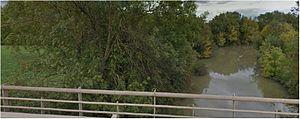
La roie de Droux vue du pont sur la N80, sur la commune de Saint-Rémy, département de Saône-et-Loire. Vue vers l'aval. La roie de Droux est le nom donné aux derniers 500m de la rivière Corne avant que celle-ci rejoigne la Saône. La Thalie coule immédiatement derrière les arbres bordant le pré sur la gauche de la photo, et rejoint la roie de Droux à quelques mètres en aval de ce pont, sur la rive gauche, juste avant le deuxième arbre au feuillage jaunissant.
La Thalie, la Talie ou Taly est une petite rivière française qui coule uniquement dans le département de Saône-et-Loire en Bourgogne-Franche-Comté. C'est un affluent de la Corne en rive gauche, donc un sous-affluent de la Saône et du Rhône.
La Corne est une rivière française du département Saône-et-Loire de la région Bourgogne-Franche-Comté et un affluent de la Saône, c'est-à-dire un sous-affluent du Rhône.